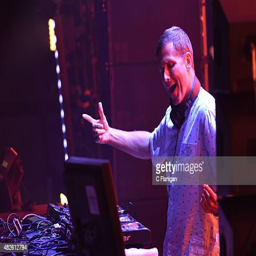
electro house artist performs during festival